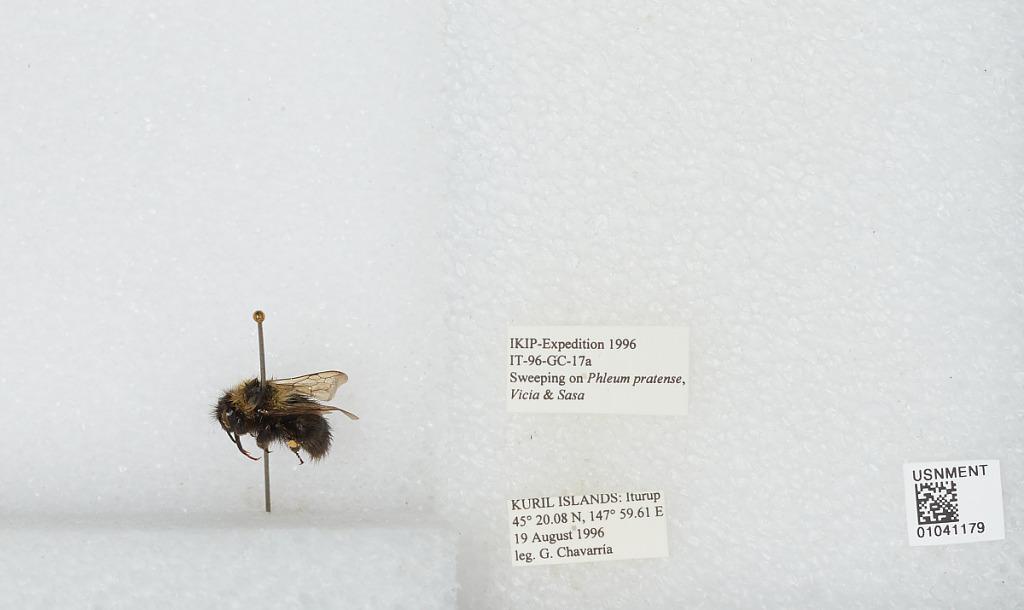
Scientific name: Bombus sp.
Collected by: G. Chavarria
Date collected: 1996-8-19
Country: Russia
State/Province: Sakhalin
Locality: Kuril Islands, Iturup Island
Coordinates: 45.3347, 147.994